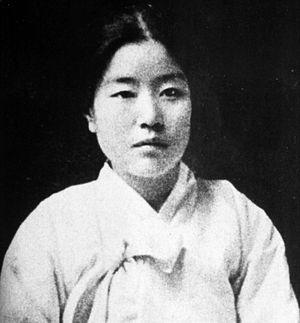
Na Hye-seok est une peintre et écrivaine de Corée. Elle a eu un rôle de pionnière en tant que première Coréenne à réaliser des peintures à l'huile de style occidental. Elle est aussi une des premières représentantes du féminisme. Son nom de plume était Jeongwol, son nom de courtoisie Myeongsun.